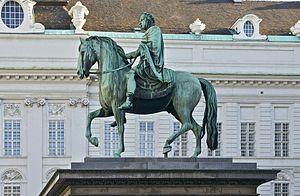
Statue de l'Empereur Romain Germanique Joseph II, par Franz Anton Zauner (1746-1822, autrichien), Josefsplatz, Vienna, Austria.